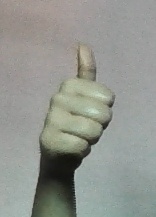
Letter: aleff